Sky position (RA, Dec in degrees): 174.786, 26.253
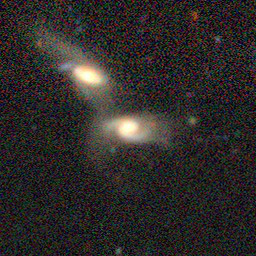
Galaxy morphology: Merging Galaxies